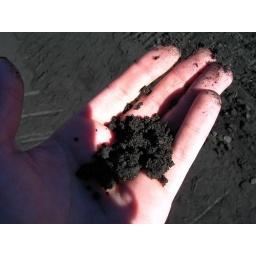
what we were walking on...a lot like the black sand beach in Hawaii